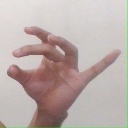
अक्षर: ओ